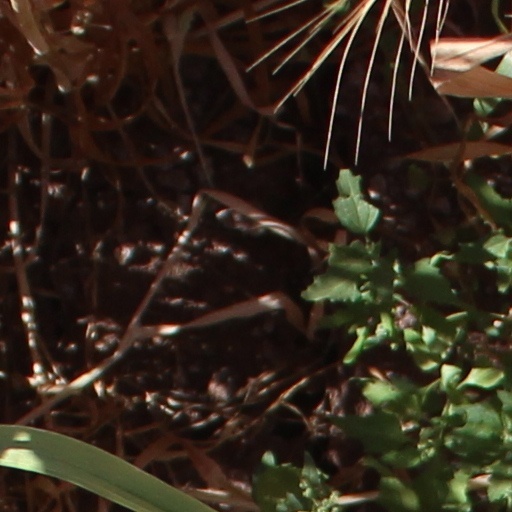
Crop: wheat